John Atta Mills

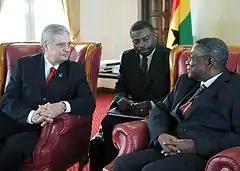
President Mills on a meeting with the Minister of Development of Brazil, Miguel Jorge

Amongst his accomplishments as president was presiding over and initiating Ghana's first ever foray into oil production, after oil was discovered in commercial quantities under his predecessor, John Kufuor. He was also credited for growth in other sectors of the economy during his tenure. He was the first incumbent president to be re-nominated for an election for his party via a primary. Some of the monumental achievements chalked during his term of office include: